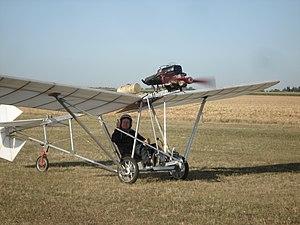
Daniel à bord
La Demoichelle est un appareil volant ultra-léger motorisé dont les plans et kit sont distribués par l'APEV